Natalia Lafourcade

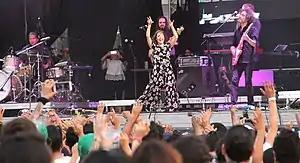
Natalia Lafourcade at the Corona Revolution Fest 2017

On 5 May 2017, Natalia Lafourcade presented her new album, "Musas, Vol. 1", accompanied by Los Macorinos, old-school musicians who previously worked with artists like Chavela Vargas. The album's first single, "Tú Sí Sabes Quererme", reached 22 million streams on Spotify in the first two months of its release. In this album, Lafourcade takes up the trend that began in "Hasta la Raíz" of paying homage to the authors who have influenced her musical career. The album was certified gold in Mexico for exceeding 30,000 sales.